Generic drug

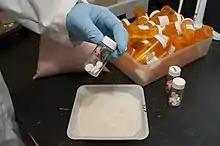
Generic drugs research

When an application is approved, the FDA adds the generic drug to its Approved Drug Products with Therapeutic Equivalence Evaluations list and annotates the list to show the equivalence between the reference-listed drug and the generic. The FDA also recognizes drugs that use the same ingredients with different bioavailability and divides them into therapeutic equivalence groups. For example, as of 2006, diltiazem hydrochloride had four equivalence groups, all using the same active ingredient, but considered equivalent only within each group.